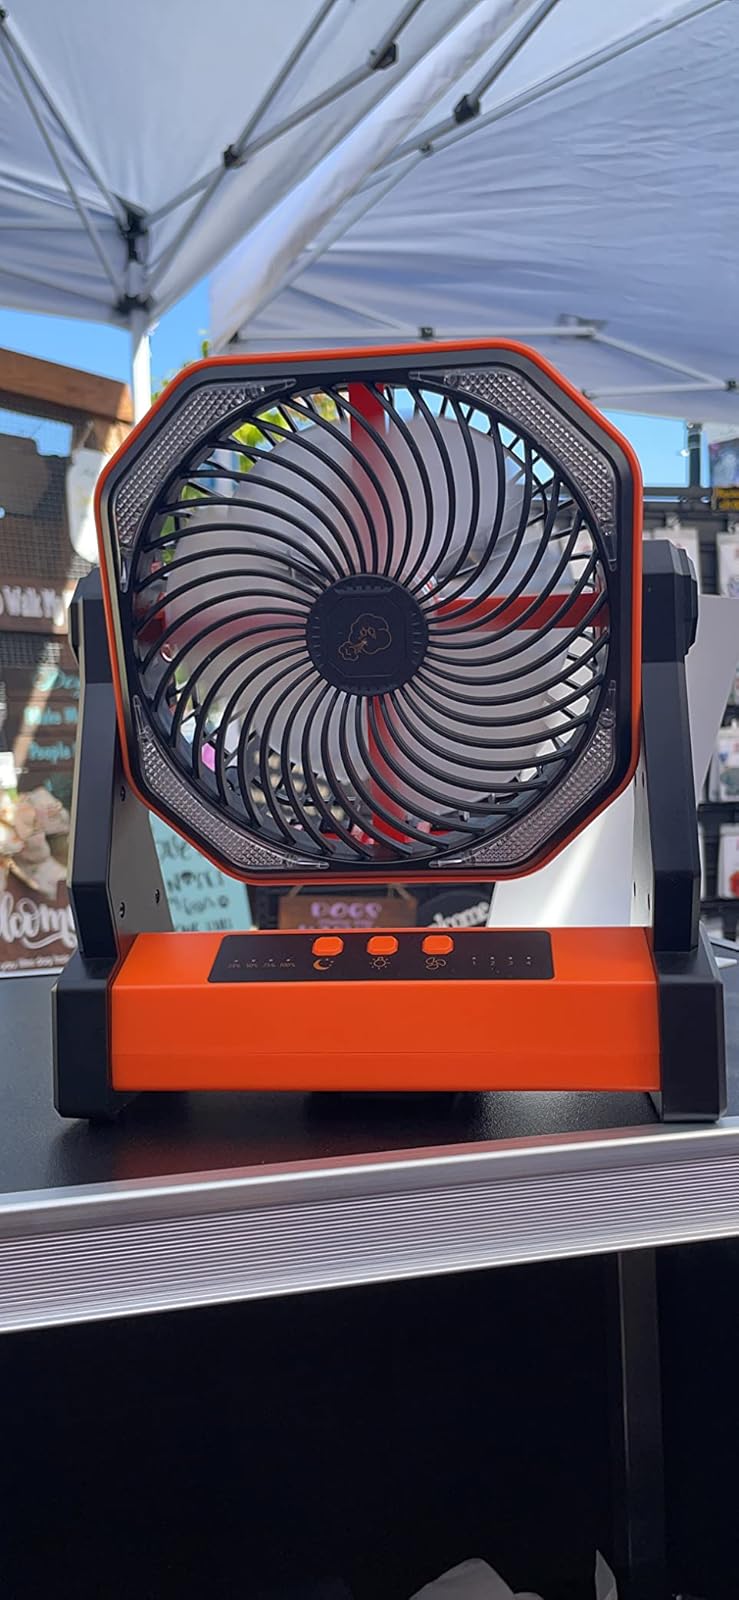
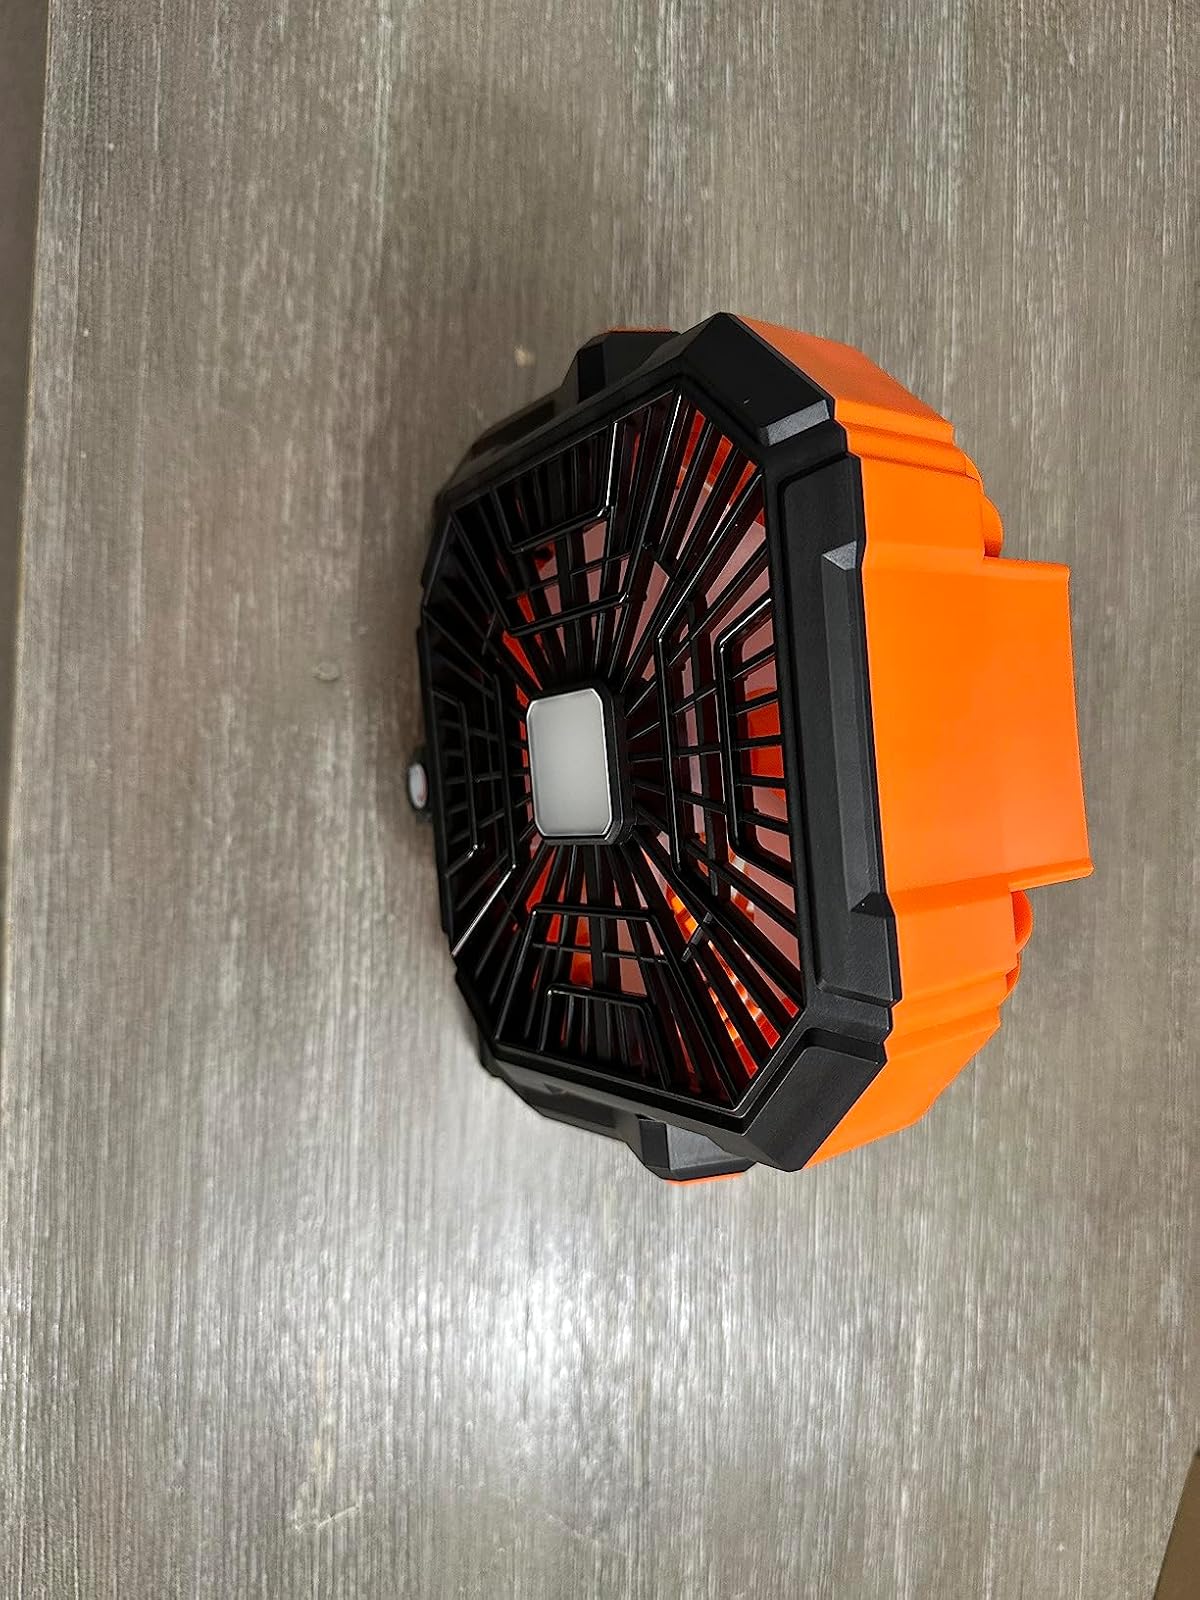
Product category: lantern
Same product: no